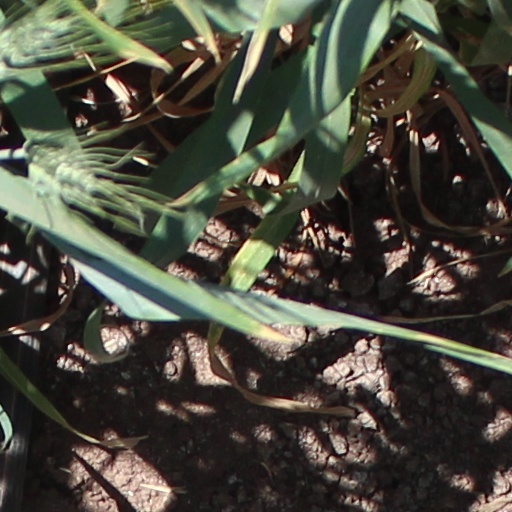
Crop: wheat